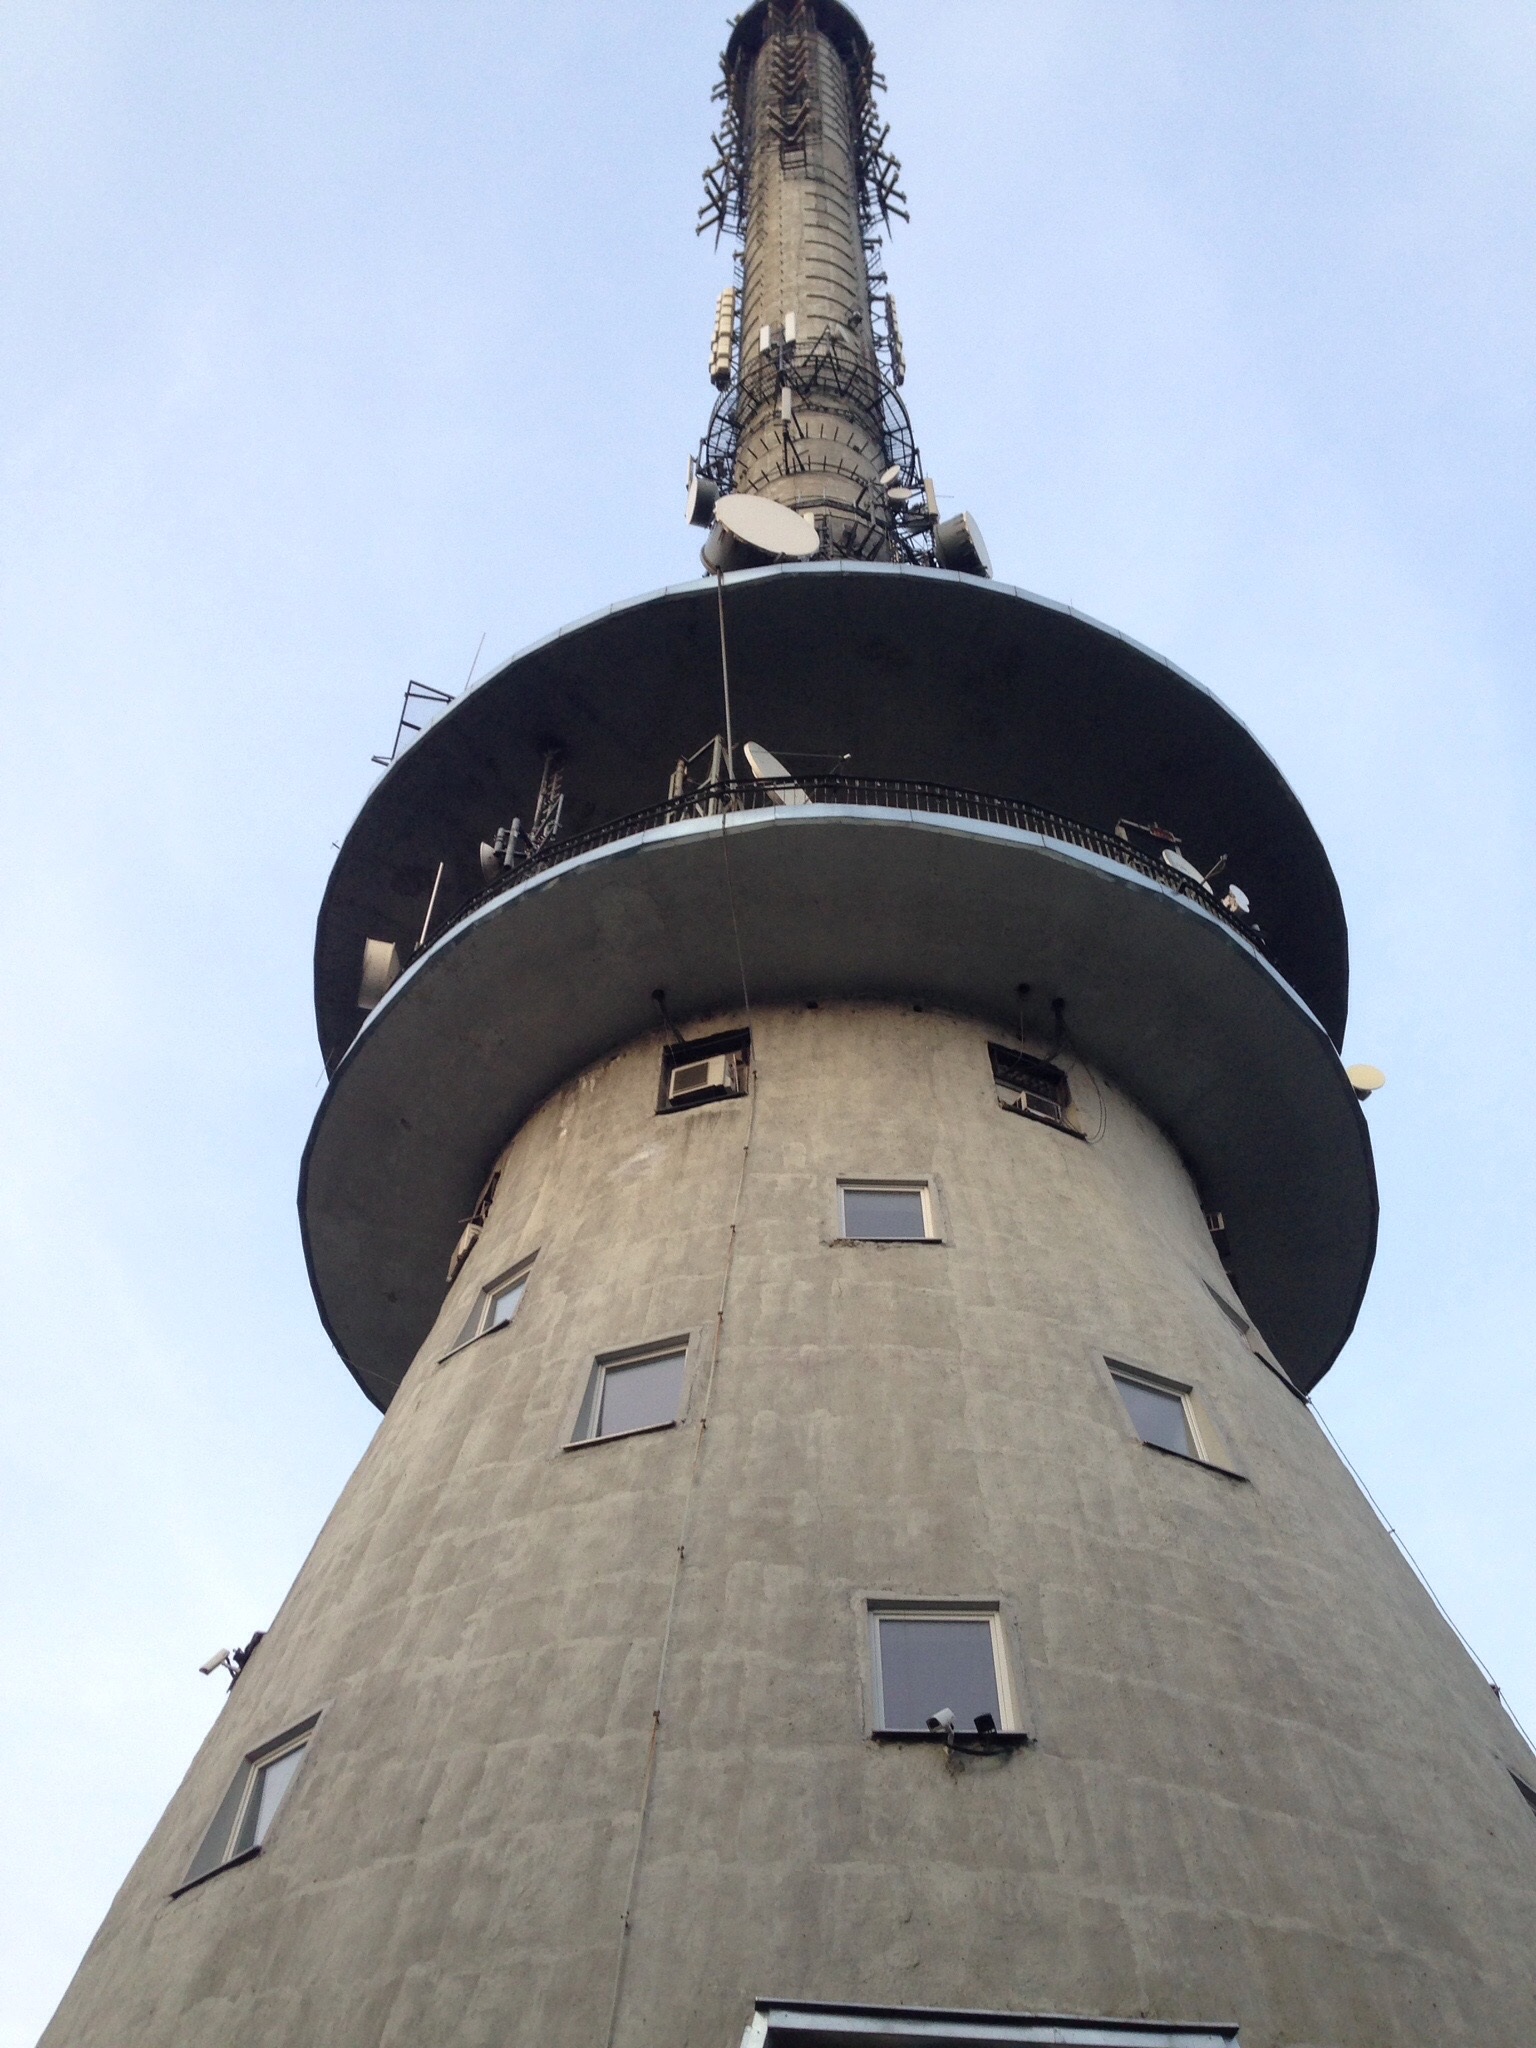
building, tower, tourism, tour, steeple, relay, tv tower, control tower, the antenna, holy cross